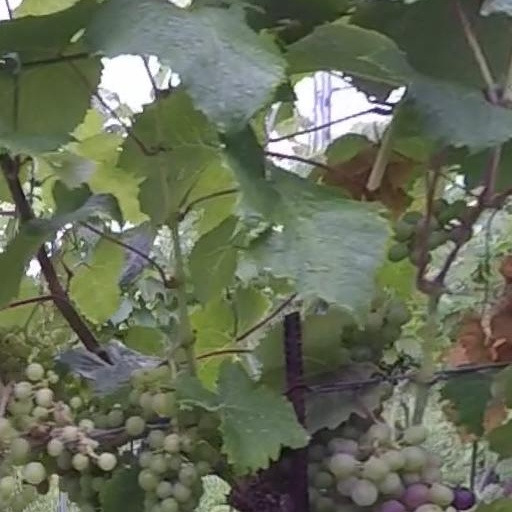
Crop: grape